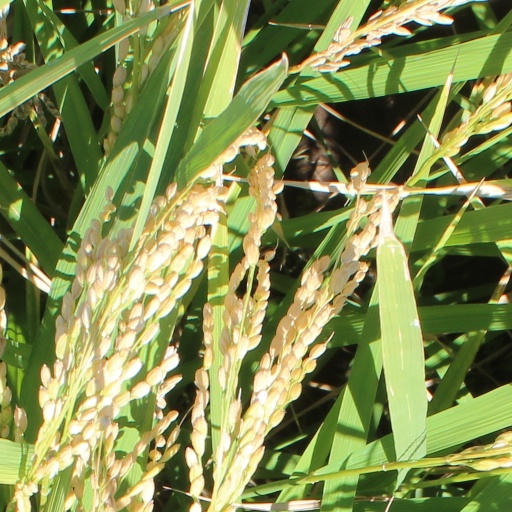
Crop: rice